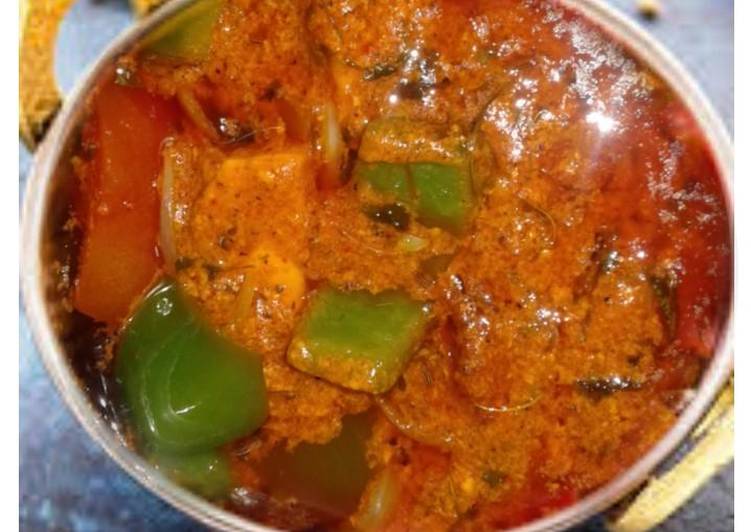
Dish: kadai_paneer